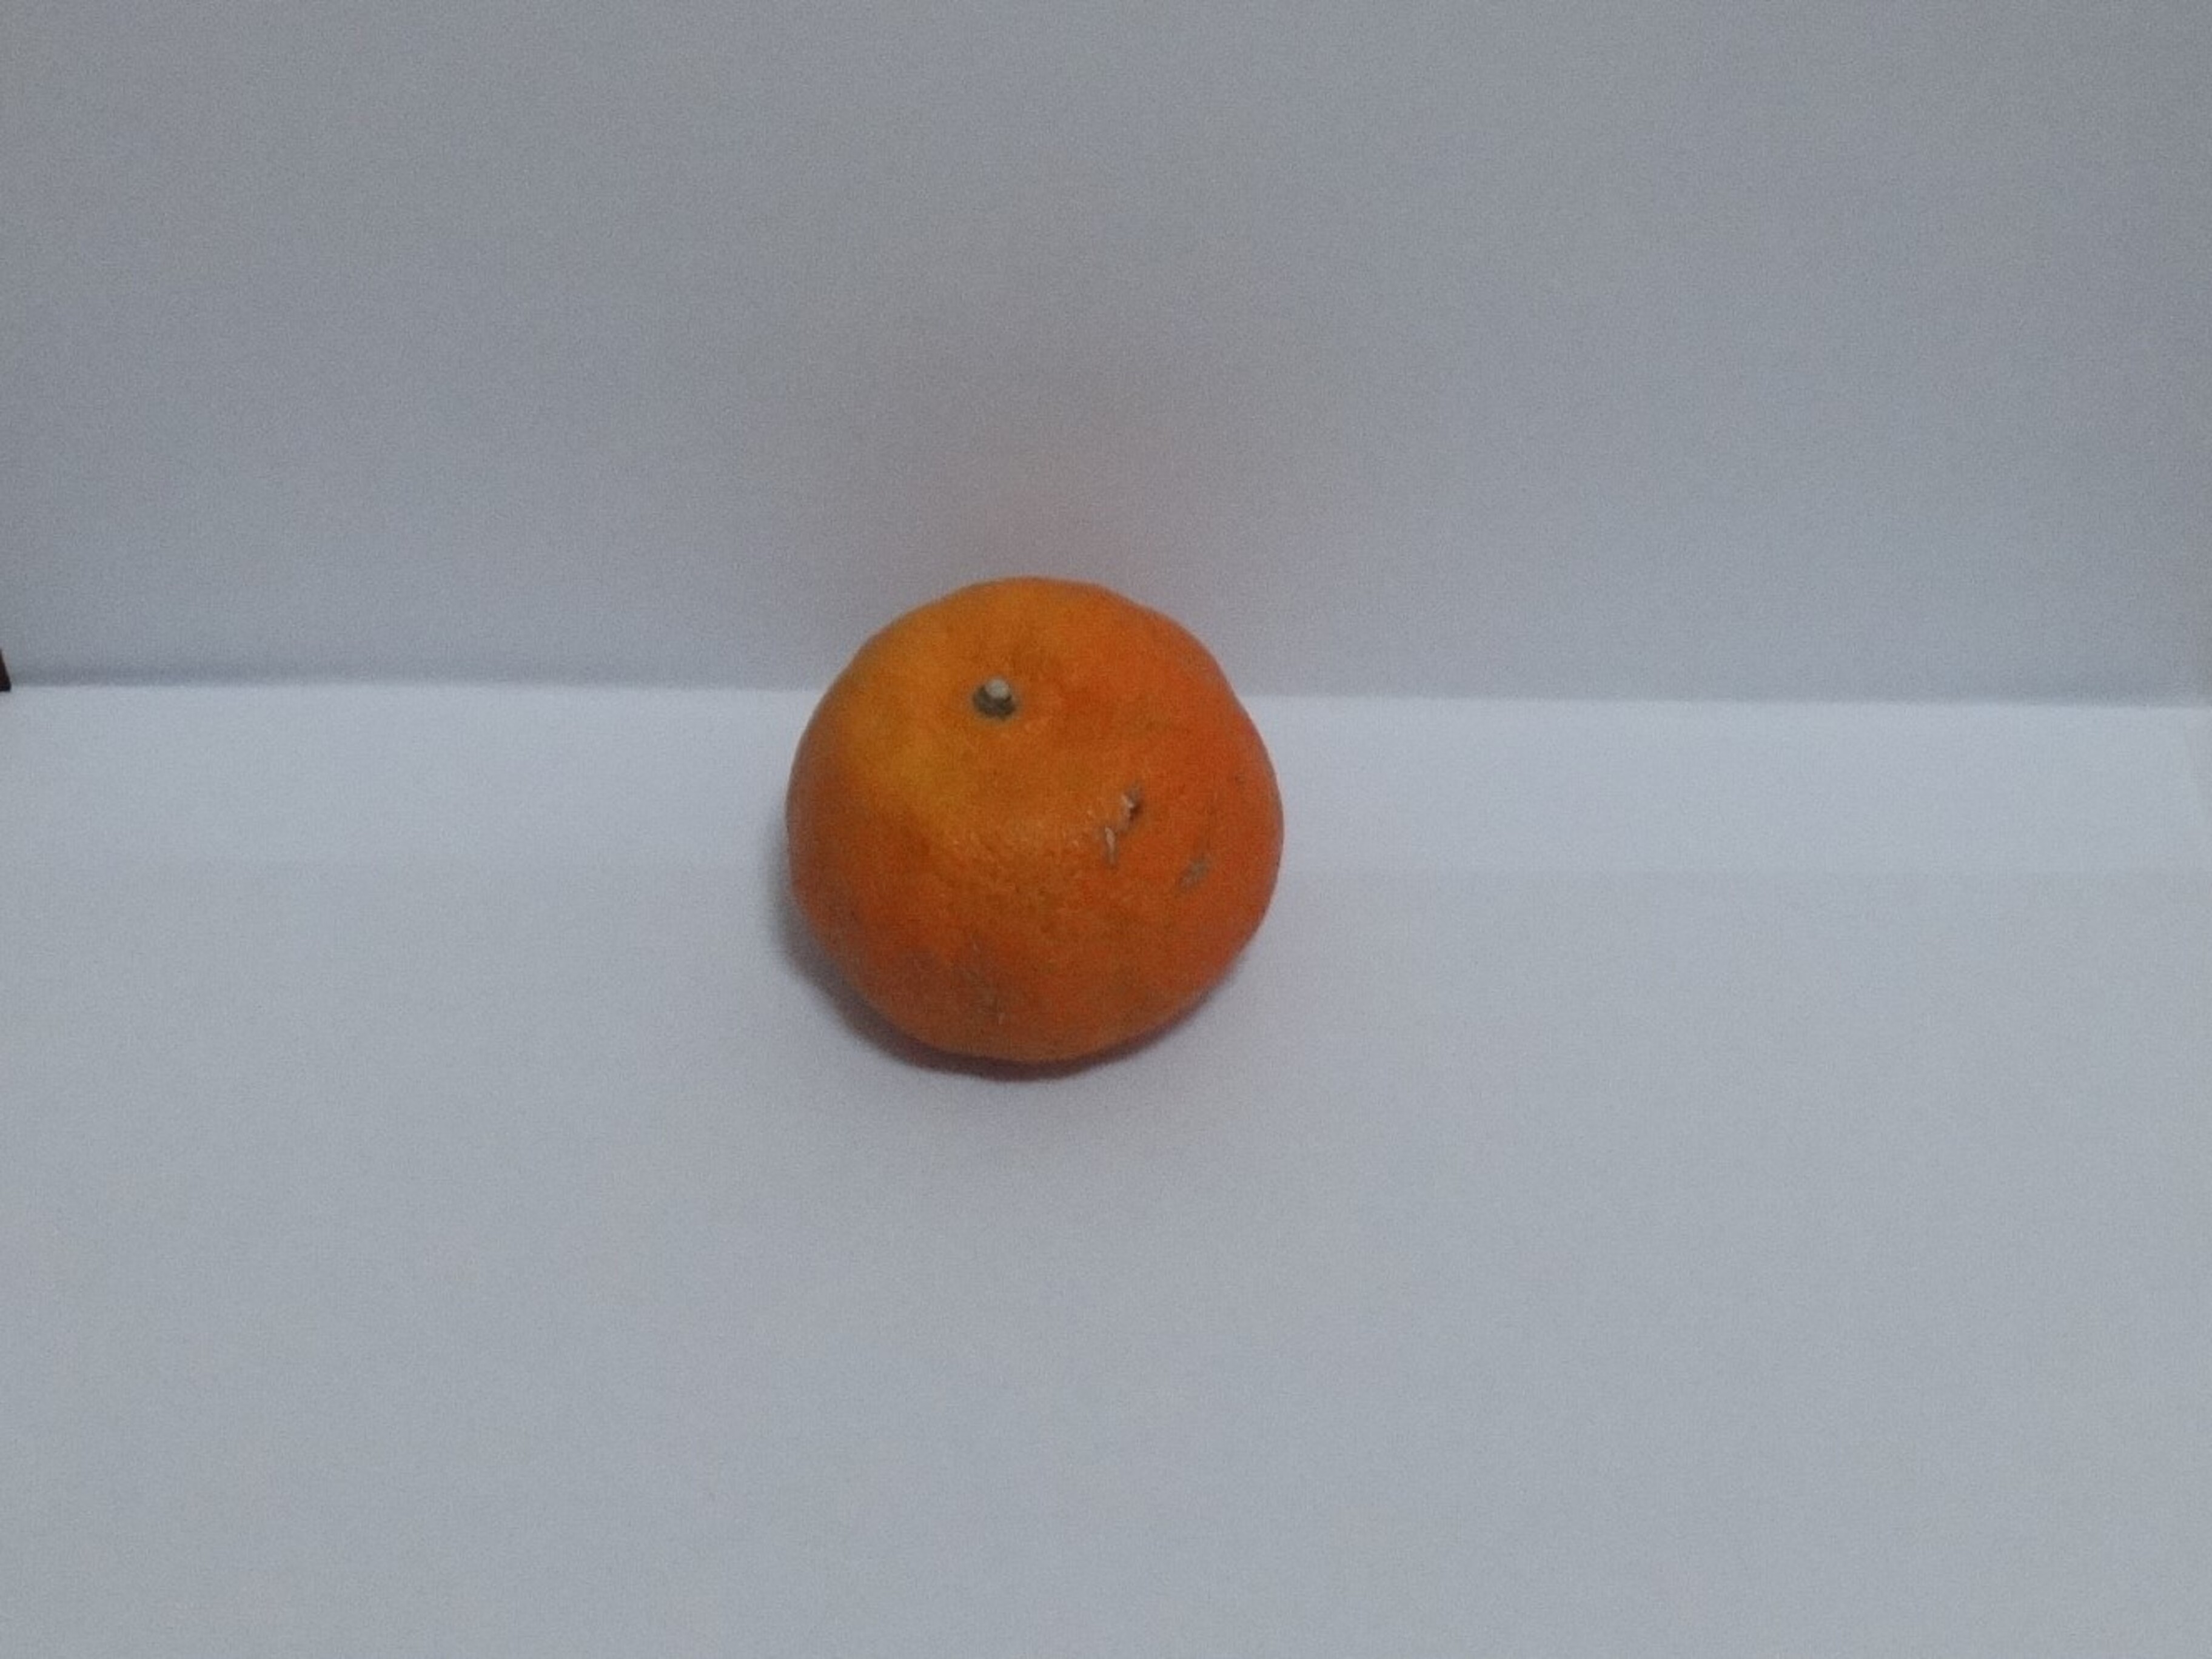
Citrus fruit variety: murcott